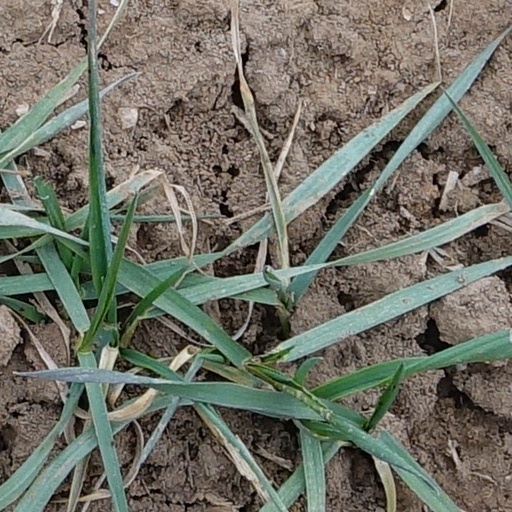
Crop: wheat